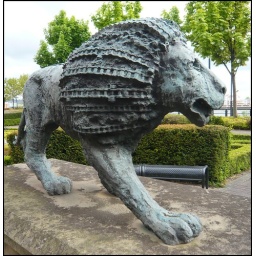
The lion by andrew burton 1990newcastle river side